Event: Nepal Earthquake
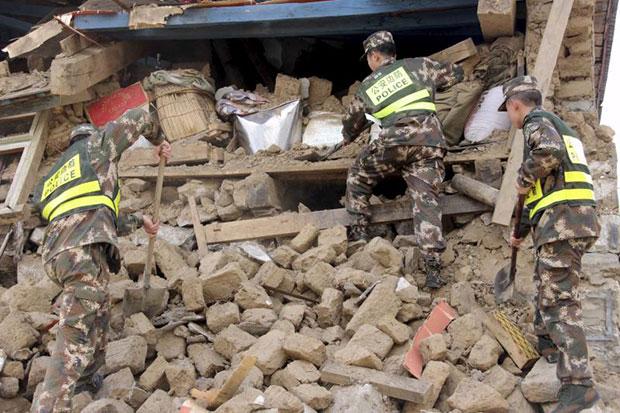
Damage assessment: damage